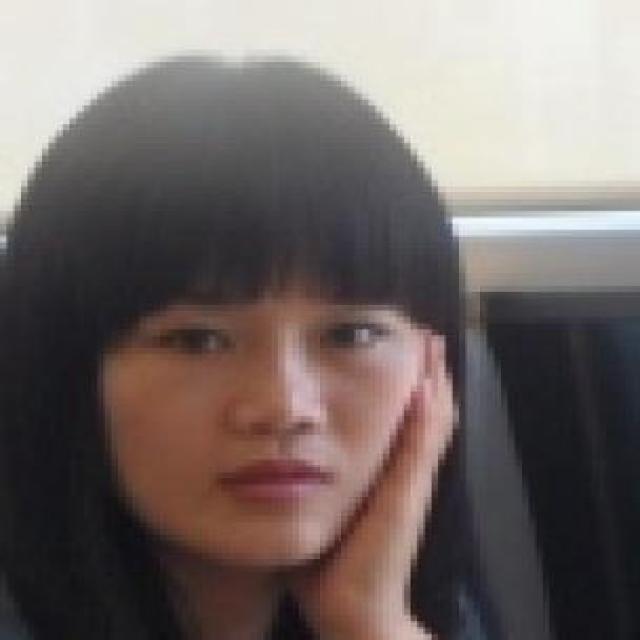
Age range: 21-44